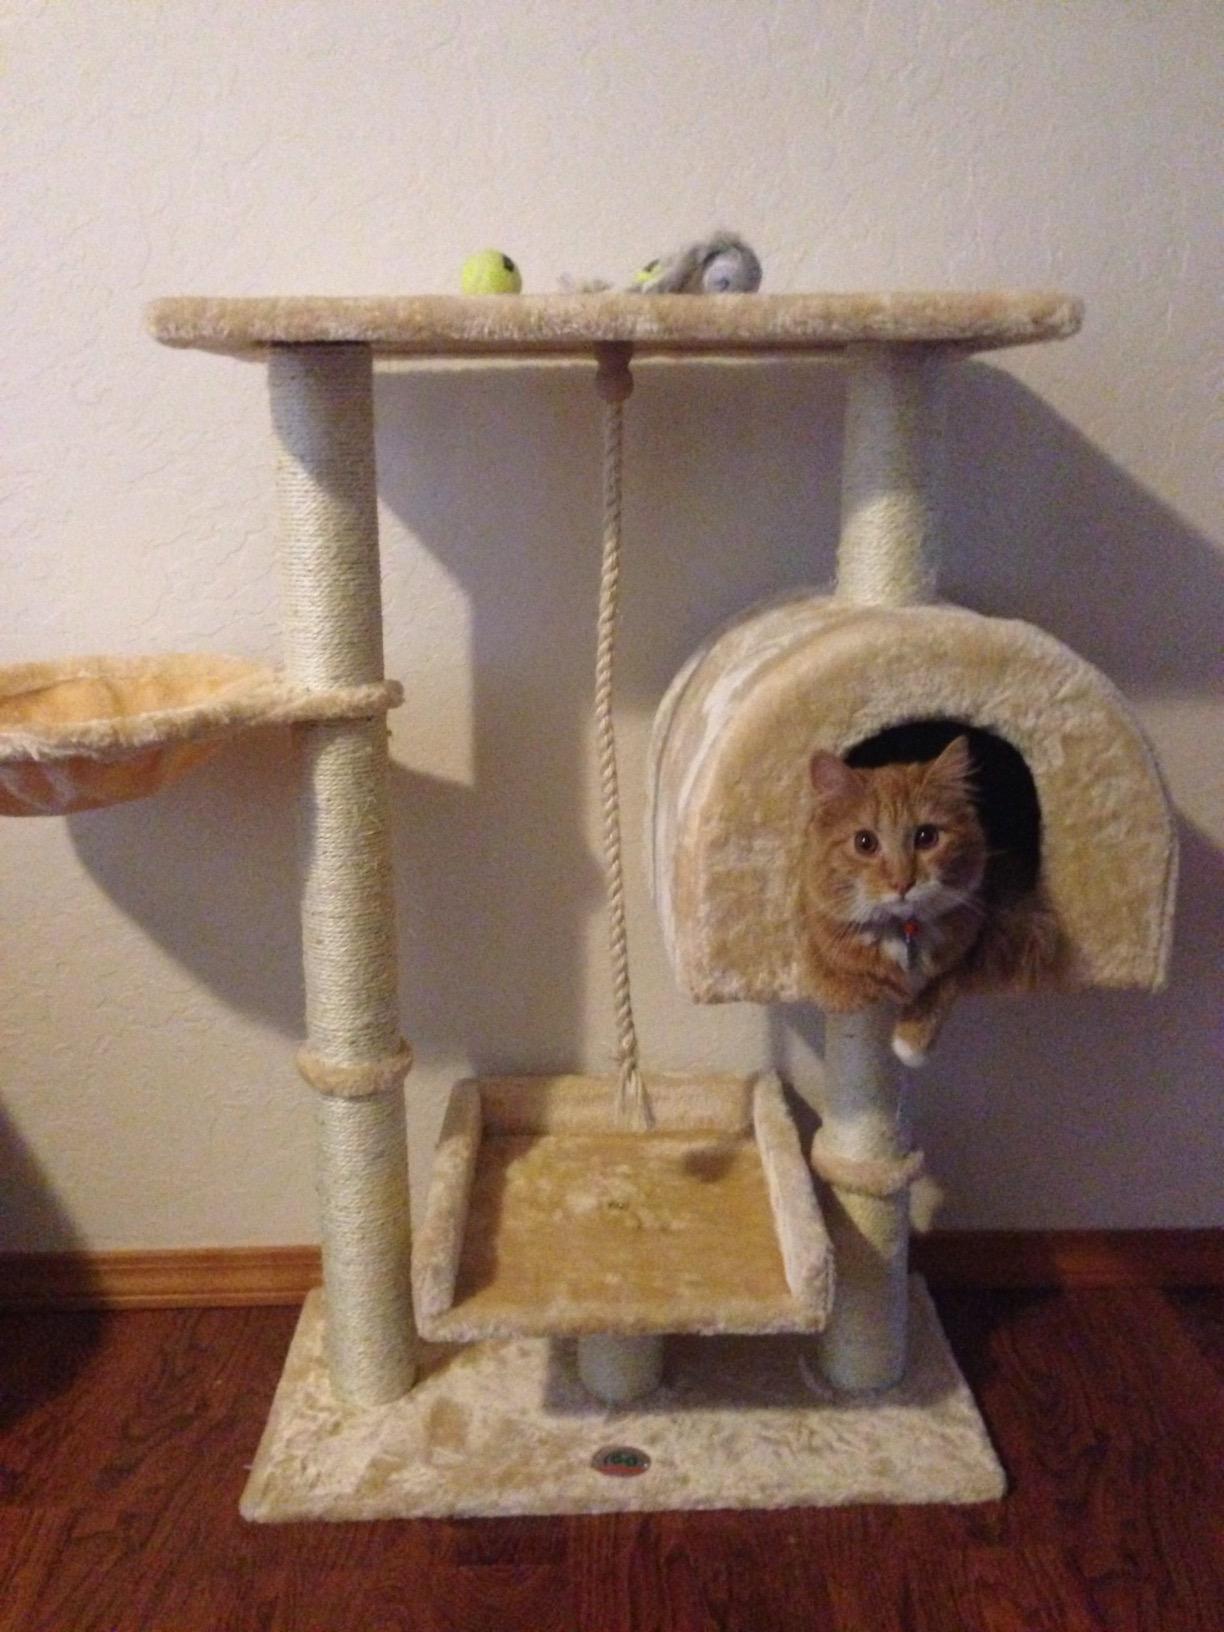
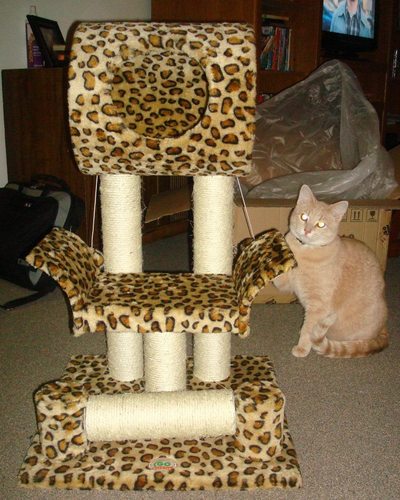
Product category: items_cat tree
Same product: no